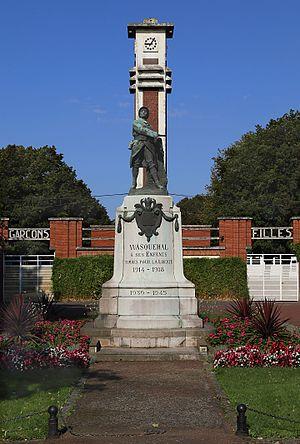
Monument aux morts, rue Delerue à Wasquehal, France. Sculpture d'Edgard Boutry.
L'histoire de Wasquehal est connue à partir du IXᵉ siècle, par la mention de la ville dans l'acte de donation de Louis le Pieux à sa fille Gisèle, sœur de Charles II le Chauve et petite-fille de Charlemagne, à l'Abbaye Saint-Calixte de Cysoing, en 835.